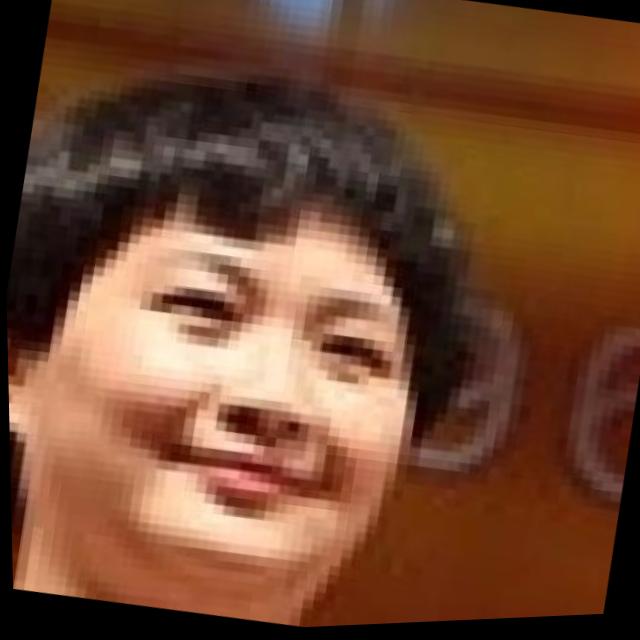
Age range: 21-44